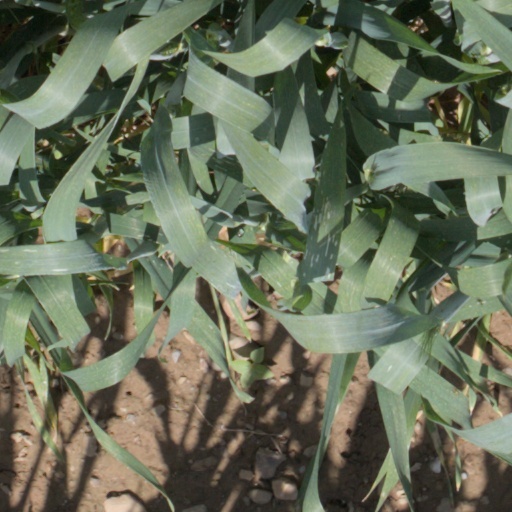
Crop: wheat